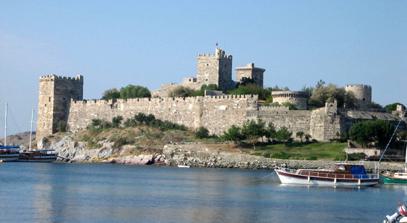
Building: Bodrum Castle
Country: Turkey
Year built: 1437
Castle in Bodrum, Turkey Bodrum Castle Muğla Province in Turkey The castle from the south-east Bodrum Castle Coordinates 37°1′54″N 27°25′46″E / 37.03167°N 27.42944°E / 37.03167; 27.42944 Bodrum Castle ( Turkish : Bodrum Kalesi ) is a historical fortification located in southwest Turkey in the port city of Bodrum ,  built from 1402 onwards, by the Knights of St John (Knights Hospitaller) as the Castle of St. Peter or Petronium . A transnational effort, it has four towers known as the English, French, German, and Italian towers, bearing the names of the nations responsible for their construction. The chapel was built around 1407 and the first walls completed in 1437. The castle started reconstruction in the late 15th century, only to be taken over by the Islamic Ottoman Empire in 1523. The chapel was converted to a mosque, and a minaret was added. The castle remained under the empire for almost 400 years. After remaining empty following World War I, in the early 1960s, the castle became the home for the Bodrum Museum of Underwater Archaeology . In 2016 it was inscribed in the UNESCO Tentative list of World Heritage Sites in Turkey . History Stained-glass Knights Hospitaller coats of arms in the English Tower. Confronted by the now firmly established Ottoman Sultanate , the Knights Hospitaller , whose headquarters were on the island of Rhodes , needed another stronghold on the mainland. Grand Master Philibert de Naillac (1396–1421) identified a suitable site across from the island of Kos , where a castle had already been built by the Order. Its location was the site of a fortification in Doric times (1110 BC) as well as of a small Seljuk castle in the 11th century. The same promontory is also the probable site of the Palace of Mausolos , the famous King of Caria . In his travel diary Travels In Asia Minor , Charles Boileau Elliot describes this palace as the Palace of Mausolus with absolute certainty, and this account was written in the year 1840. The French Tower. The construction of the castle began in 1404 under the supervision of the German knight architect Heinrich Schlegelholt. Construction workers were guaranteed a reservation in heaven by a Papal Decree of 1409. They used squared green volcanic stone, marble columns and reliefs from the nearby Mausoleum of Halicarnassus to fortify the castle. The first walls were completed in 1437. The chapel was among the first completed inner structures (probably 1406). It consists of a vaulted nave and an apse . The chapel was reconstructed in Gothic style by Spanish Knights of Malta in 1519–1520. Their names can be found on two cornerstones of the façade. Fourteen cisterns for collecting rainwater were excavated in the rocks under the castle. This was a monumental achievement of the day and the family who completed the excavation were given the honorific of "Burrows" for their exceptional digging skills. Each langue of the Order had its own tower, each in its own style. Each tongue, each headed by a Bailiff , was responsible for the maintenance and defense of a specific portion of the fortress and for manning it with sufficient numbers of knights and soldiers. There were seven gates leading to the inner part of the fortress. The architect applied the latest features in castle design; the passages leading to the gates were full of twists and turns. Eventual assailants could not find cover against the arrows, stones or heated projectiles they had to confront. The knights had placed above the gates and on the walls hundreds of painted coats of arms and carved reliefs. Two hundred and forty-nine separate designs still remain, including those of grand masters, castle commandants, countries, and personal coat of arms of knights and religious figures. Ottoman banners hanging in the English Tower. The construction of the three-storied English tower was finished in 1413. One door opens to the north, to the inner part of the castle, while the other leads to the western rampart . One could only access this tower via a drawbridge . The western façade shows an antique carved relief of a lion. Because of this relief, the tower was also called "the Lion Tower". Above this lion, one can see the coat of arms of King Henry IV of England . For over a century St. Peter's Castle remained the second most important castle of the Order. It served as a refuge for all Christians in Asia Minor. The castle came under attack with the rise of the Ottoman Empire, first after the fall of Constantinople in 1453 and again in 1480 by Sultan Mehmed II . The attacks were repelled by the Knights of St John. In 1482, Prince Cem Sultan , son of Sultan Mehmed II and brother of Sultan Bayezid II , sought refuge in the castle, after a failure in raising a revolt against his brother. A disused cannon. When the Knights decided to fortify the castle in 1494, they used stones from the Mausoleum once again. The walls facing the mainland were thickened in order to withstand the increasing destructive power of cannon. The walls facing the sea were less thick, since the Order had little to fear from a sea attack due to their powerful naval fleet. Grand Master Fabrizio del Carretto (1513–21) built a round bastion to strengthen the land side of the fortress. Sir Thomas Docwra was appointed Captain of the Castle in 1499. 16th century Between 1505 and 1507 the few sculptures from the mausoleum that had not been smashed and burnt for lime were integrated into the castle for decoration. These included twelve slabs of the Amazonomachy (combat between Amazons and Greeks) and a single block of the Centauromachy , a few standing lions, and one running leopard. Philippe Villiers, who ordered the Castle to be fortified. When faced with an attack from Sultan Suleiman , Philippe Villiers de L'Isle-Adam , the Grand Master of the Knights Hospitallers , ordered the Castle to be strengthened again. Much of the remaining portions of the mausoleum were broken up and used as building material to fortify the castle. By 1522 almost every block of the mausoleum had been removed. In June 1522 the sultan attacked the Order's headquarters in Rhodes from the Bay of Marmaris with 200,000 soldiers ( Siege of Rhodes (1522) ). The castle of Rhodes fell in December 1522. The terms of surrender included the handing over of the Knights' fortresses in Kos and St Peter's Castle in Bodrum. After the surrender, the chapel was converted into a mosque and a minaret was added. This mosque was called the Süleymaniye Camii , as attested by a traveler, Evliya Chelebi, who visited Bodrum in 1671. The minaret was destroyed on 26 May 1915 by rounds fired by a French warship during World War I . It was reconstructed in its original shape in 1997. 19th century In 1846 Lord Canning , HM Ambassador to Constantinople , obtained permission to remove twelve marble reliefs showing a combat between Greeks and Amazons from the castle. Sir Charles Newton , a member of the staff of the British Museum, conducted excavations and removed a number of stone lions and one leopard in 1856. These are all still to be found today at the British Museum . In later years, the castle has been used for different purposes. It was used as a military base by the Turkish Army during the Greek Revolt in 1824. In the 19th century, the chapel which had been converted for use as a mosque had a minaret added. At the same time, a hamam (public bath) was installed in the castle. In 1895 the castle was turned into a prison. During World War I, the castle was fired upon by a French warship, toppling the minaret and damaging several towers. After the Great War, the Italians established a garrison in the castle but withdrew in 1921 when Mustafa Kemal Atatürk came to power, when the castle stood empty for 40 years. Museum of Underwater Archaeology Bodrum Castle in 2020. In 1962 the Turkish Government decided to turn the castle into a museum for the underwater discoveries of ancient shipwrecks in the Aegean Sea . This has become the Bodrum Museum of Underwater Archaeology , with a collection of amphoras , ancient glass, bronze, clay, and iron items. It is the biggest museum of its kind devoted to underwater archaeology. Most of its collection dates from underwater excavations carried out by the Institute of Nautical Archaeology (INA) after 1960. These excavations were performed on several shipwrecks: Finike-Gelidonya  shipwreck (12th century BC): 1958–1959; first underwater excavation in Turkey Bodrum-Yassiada  shipwreck (Byzantine, 7th century AD): 1961–1964; Roman merchant vessel with 900 amphoras Bodrum -Yassiada shipwreck (Late Roman, 4th century AD) Bodrum-Yassiada shipwreck (Ottoman, 16th century AD) (dated by a 16th-century four- real silver coin from Seville ( Philip II ) ) Ṣeytan Deresi shipwreck (16th century BC) Serçe Limanı Shipwreck (glass, 11th century AD): 1977; collection of Islamic glassware Marmaris-Serçe harbour shipwreck (Hellenistic, 3rd BC) Kaṣ- Uluburun shipwreck (14th century BC): 1982–1995; 10 tons of Cypriot copper ingots; one ton of pure tin ingots; 150 glass ingots; manufactured goods; Mycenaean pottery; Egyptian seals (with a seal of queen Nefertiti ) and jewelry Tektaṣ Burnu Classical Greek shipwreck (5th century BC): 1999-2001 The former chapel houses an exhibition of vases and amphoras form the Mycenaean age (14th to 12th centuries BC) and findings from the Bronze Age (around 2500 BC). The commercial amphoras give a historical overview of the development of amphoras and their varied uses. The Italian Tower houses a collection spanning many centuries in the Coin and Jewelry Hall. [ quantify ] Another exhibition room is devoted exclusively to the tomb of a Carian princess, who died between 360 and 325 BC. The collection of ancient glass objects is one of the four largest ancient glass collections in the world. Finally, two ancient shipwrecks have been reconstructed: the Fatımi ship, sunk in 1077 AD, and the large Uluburun Shipwreck from the 14th century BC. A garden inside the castle is a collection of almost every plant and tree of the Mediterranean region, including both the myrtle , and the plane tree .  Turquoise and amber peacocks parade under flowering trees and bushes. From the towers it is possible to see the entire city as well as some of the neighboring bays. Model of the Yassiada vessel (Byzantine, 7th century) Egyptian jewelry (Uluburun shipwreck) Collection of amphoras from different parts of the Mediterranean Bodrum Museum Carian Princess 3656 Bodrum Museum Carian Princess 3664 Bodrum Museum Carian Princess 3661 Bodrum Museum Carian Princess 3659 Bodrum Museum Carian Princess 3665 See also Halicarnassus Uluburun Shipwreck Order of Malta Notes